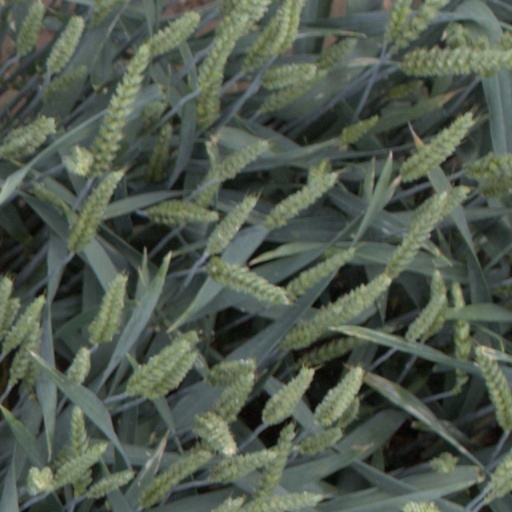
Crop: wheat